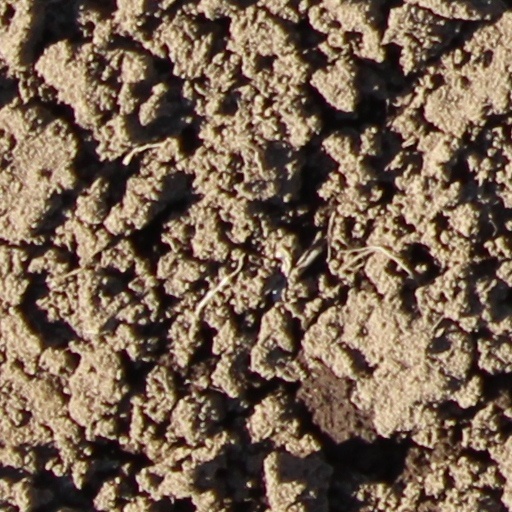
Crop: wheat